Taxi dancer

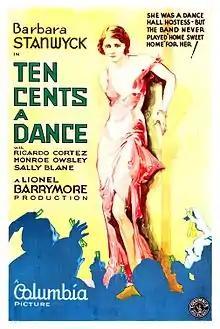
Poster for the film "Ten Cents a Dance" (1931) with Barbara Stanwyck as a taxi dancer

A taxi dancer is a paid dance partner in a ballroom dance. Taxi dancers work (sometimes for money but not always) on a dance-by-dance basis. When taxi dancing first appeared in taxi-dance halls during the early 20th century in the United States, male patrons typically bought dance tickets for a small sum each. When a patron presented a ticket to a chosen taxi dancer, she danced with him for the length of a song. She earned a commission on every dance ticket she received. Though taxi dancing has for the most part disappeared in the United States, it is still practiced in some other countries.